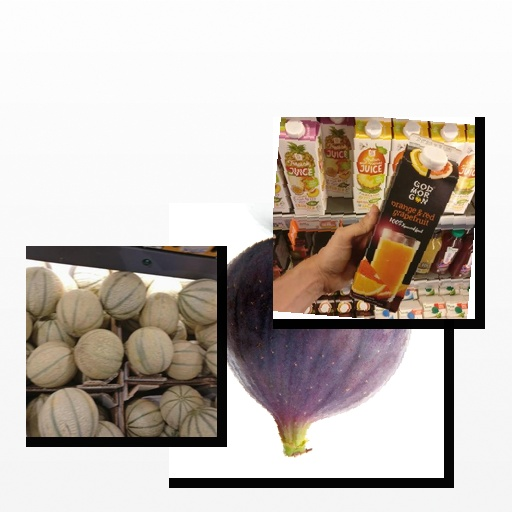
Food items: melon, fig, orange_red_grapefruit_juice